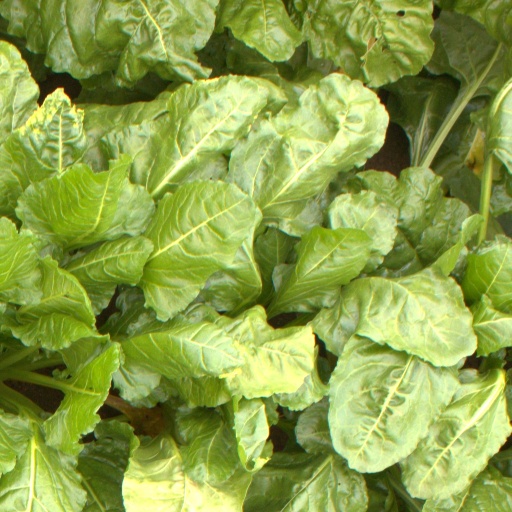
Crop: sugar beet